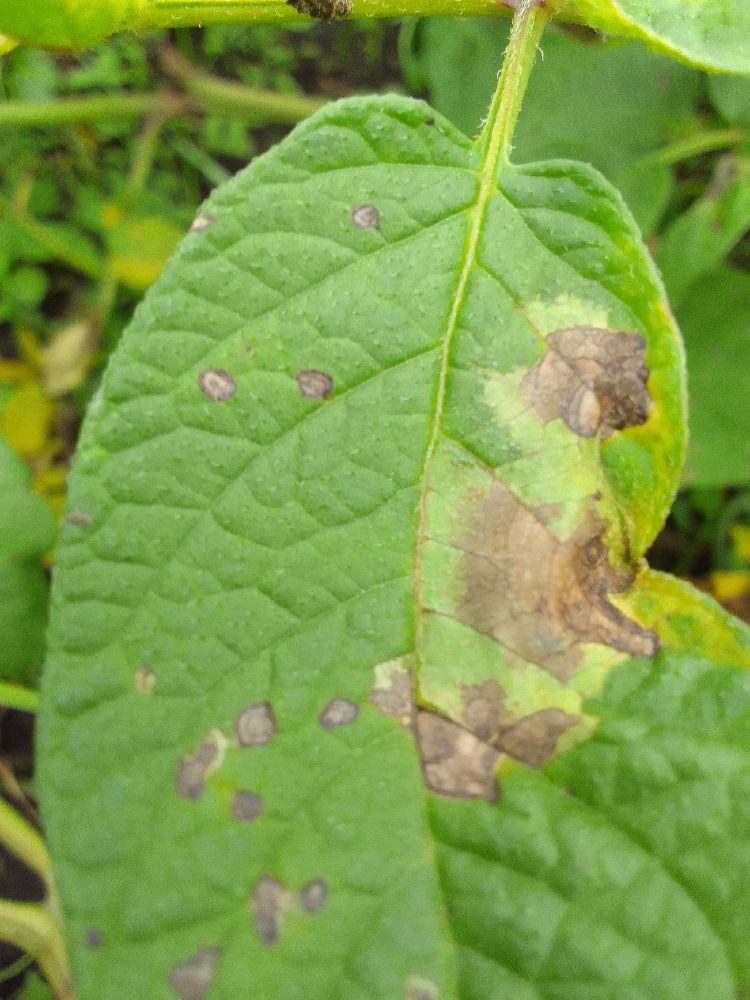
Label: Late blight